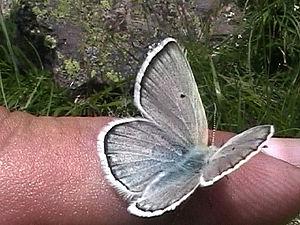
L’Azuré de l'androsace est une espèce de lépidoptères de la famille des Lycaenidae et de la sous-famille des Polyommatinae.